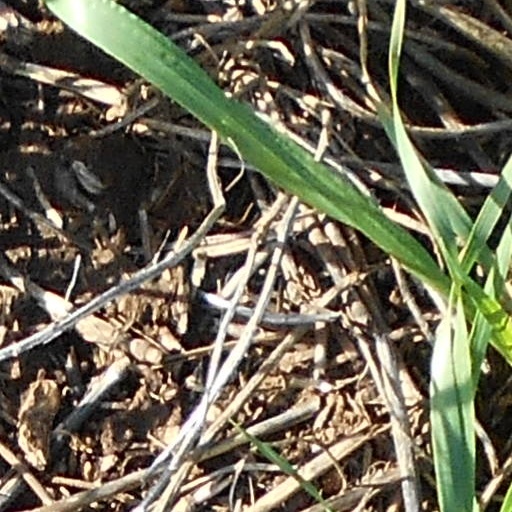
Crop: wheat